ST Aerospace A-4SU Super Skyhawk

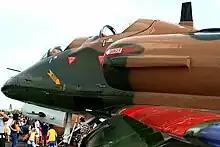
Stepped cockpit layout of a TA-4SU (900). The row of vortex generators on the drooped leading edge slats and the ram-air intake mounted on the portside for engine cooling, are unique to the TA-4SU.

The TA-4S trainers were not the standard TA-4 with a common cockpit for the student and instructor pilot, but were instead rebuilt by Lockheed with a fuselage plug inserted into the front fuselage and a separate bulged cockpit (giving better all round visibility) for the instructor seated behind the student pilot. This arrangement was unique for the RSAF but was not the first by Lockheed (the Lockheed SR-71B and U-2CT/U-2RT/TR-1B/TU-2S trainers also used stepped cockpits). As such converted/rebuilt airframes, these TA-4S trainers were powered by the original Wright J65 turbojet engines as used in the B/C models instead of the Pratt & Whitney J52 used by the purpose-built TA-4E/Fs tandem-seaters from Douglas assembly line; this was the main reason why the RSAF decided to not procure the TA-4E/Fs (if indeed an order was placed) and then having to maintain two different engines to power essentially the same aircraft type (a scenario not unlike having a fleet within a fleet).